Ultrasonic horn

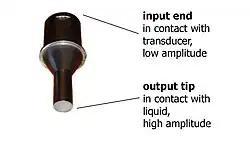
Conventional Converging Ultrasonic Horn, produced by Industrial Sonomechanics, LLC

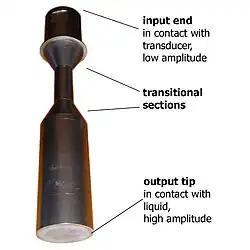
Full-wave Barbell Ultrasonic Horn, produced by Industrial Sonomechanics, LLC

An ultrasonic horn (also known as acoustic horn, sonotrode, acoustic waveguide, ultrasonic probe) is a tapering metal bar commonly used for augmenting the oscillation displacement amplitude provided by an ultrasonic transducer operating at the low end of the ultrasonic frequency spectrum (commonly between 15 and 100 kHz). The device is necessary because the amplitudes provided by the transducers themselves are insufficient for most practical applications of power ultrasound. Another function of the ultrasonic horn is to efficiently transfer the acoustic energy from the ultrasonic transducer into the treated media, which may be solid (for example, in ultrasonic welding, ultrasonic cutting or ultrasonic soldering) or liquid (for example, in ultrasonic homogenization, sonochemistry, milling, emulsification, spraying or cell disruption). Ultrasonic processing of liquids relies on intense shear forces and extreme local conditions (temperatures up to 5000 K and pressures up to 1000 atm) generated by acoustic cavitation.